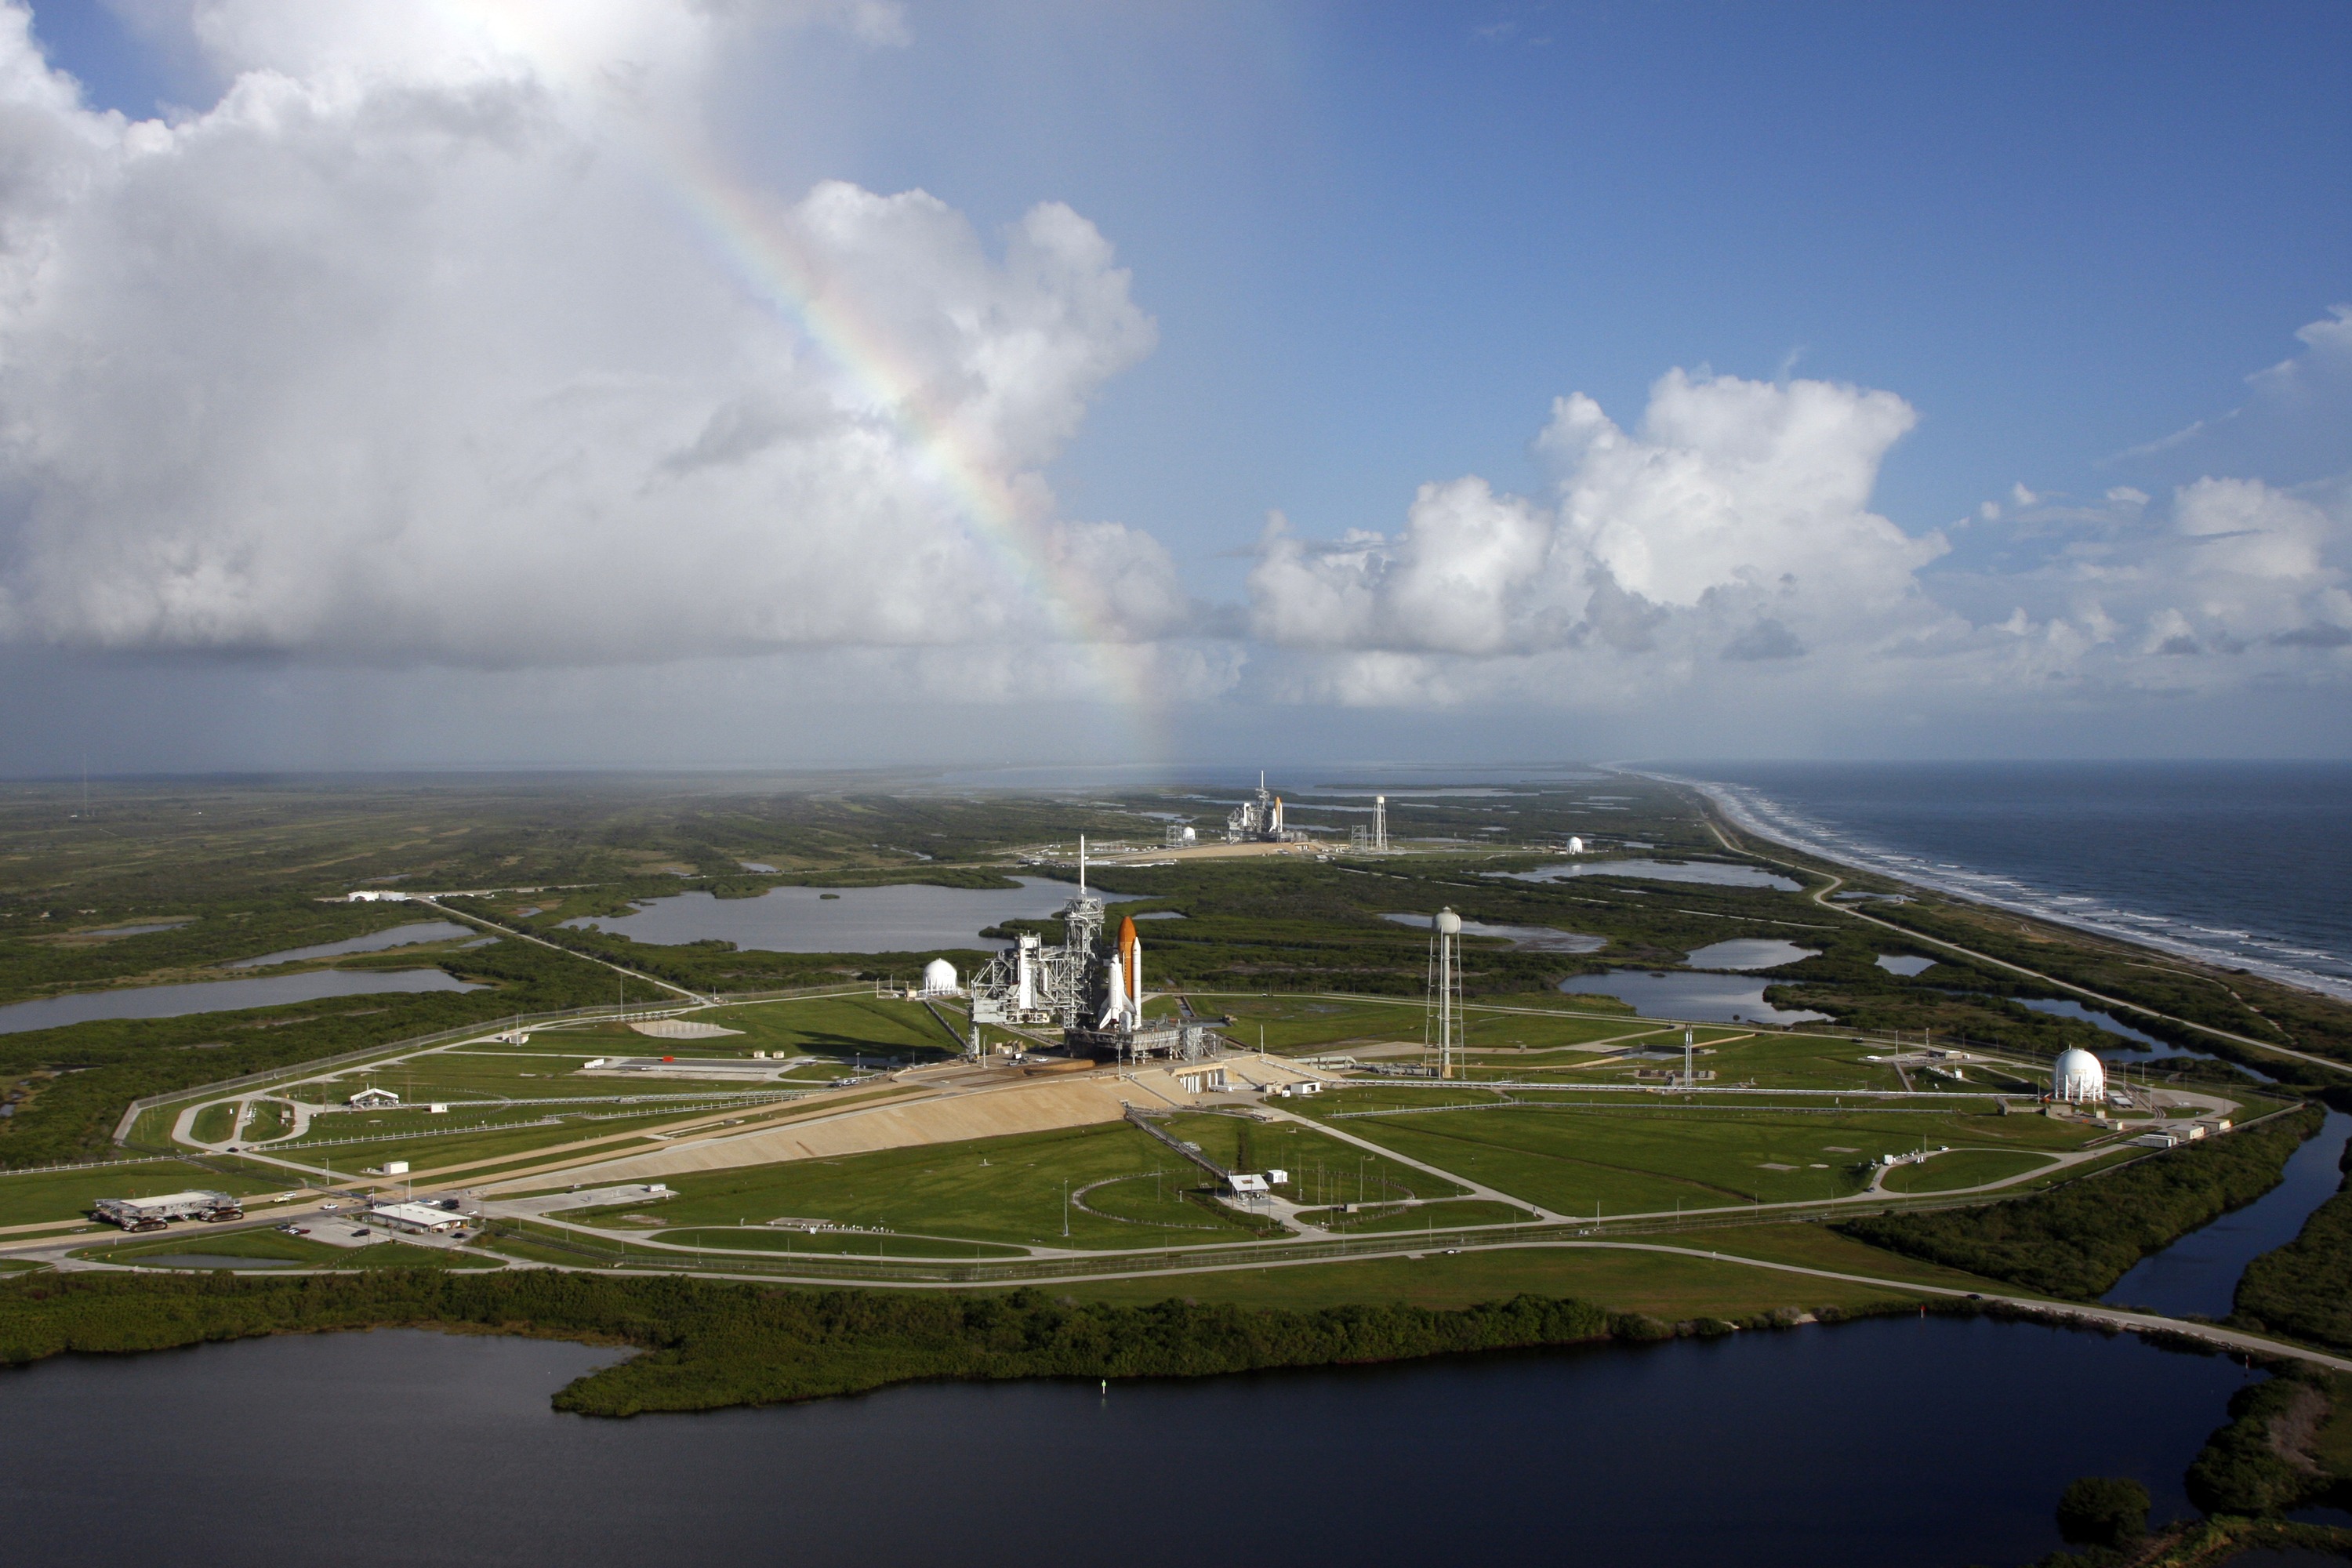
landscape, sea, horizon, cloud, structure, rocket, stadium, plain, research, rocket launch, development, launch pad, bird's eye view, aerial photography, launch preparation, spaceport, geographical feature, atmosphere of earth, sport venue, john f kennedy space center